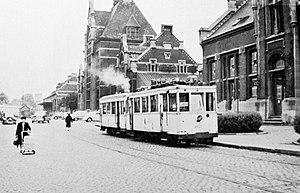
Autorail AR.127 et remorque sur la ligne 10 au terminus de la gare d'Ath. voir Lemaire et Simonet Le rail en Tournaisis pages 136 et 204 pour les informations du document (date, auteur, lieu...).
La gare d'Ath est une gare ferroviaire belge des lignes 90, de Denderleeuw à Jurbise et 94, de Hal à Froyennes, située à proximité du centre-ville d'Ath dans la province de Hainaut en région wallonne.